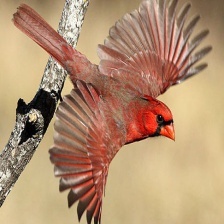
Species: NORTHERN CARDINAL
Scientific name: CARDINALIS CARDINALIS